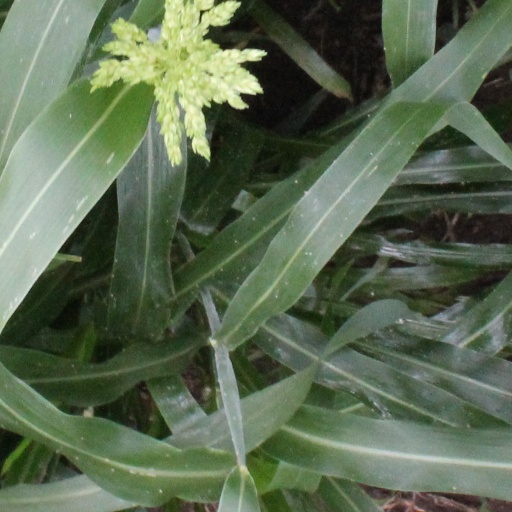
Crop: sorghum